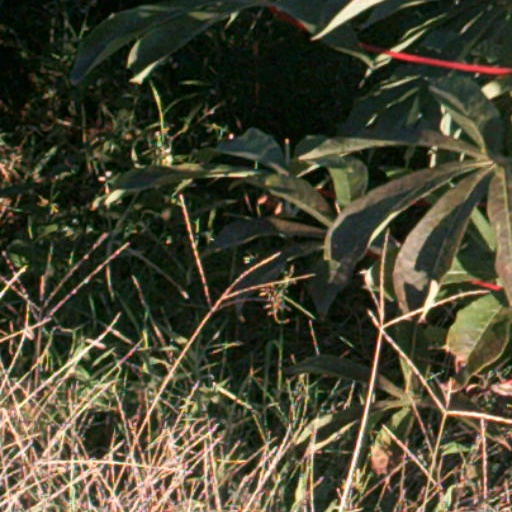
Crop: cassava